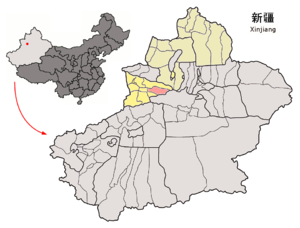
Le xian de Xinyuan est un district administratif de la région autonome du Xinjiang en Chine. Il est placé sous la juridiction de la préfecture autonome kazakhe d'Ili.